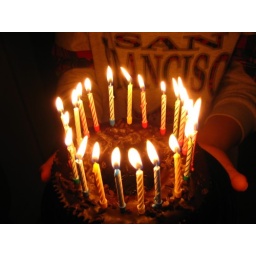
Hehe...the cake too small but so many candles....I'm old....the candles cannot fit in the cake.....wuwuwu~~~